Otilio Galíndez

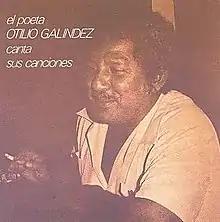

Otilio Galíndez (December 13, 1935 – June 13, 2009) was a Venezuelan songwriter and musician. He is best known for his Christmas songs ("aguinaldos") like "La Restinga", even though he also composed popular Venezuelan waltzes, serenades, bambucos or joropos such as "Pueblos tristes", "Flor de mayo" and "Mi tripón". Many of his songs have been recorded by María Teresa Chacín, Ilan Chester, Simón Díaz, Pablo Milanés, Silvio Rodríguez, Mercedes Sosa, Cecilia Todd and Lilia Vera, among others.